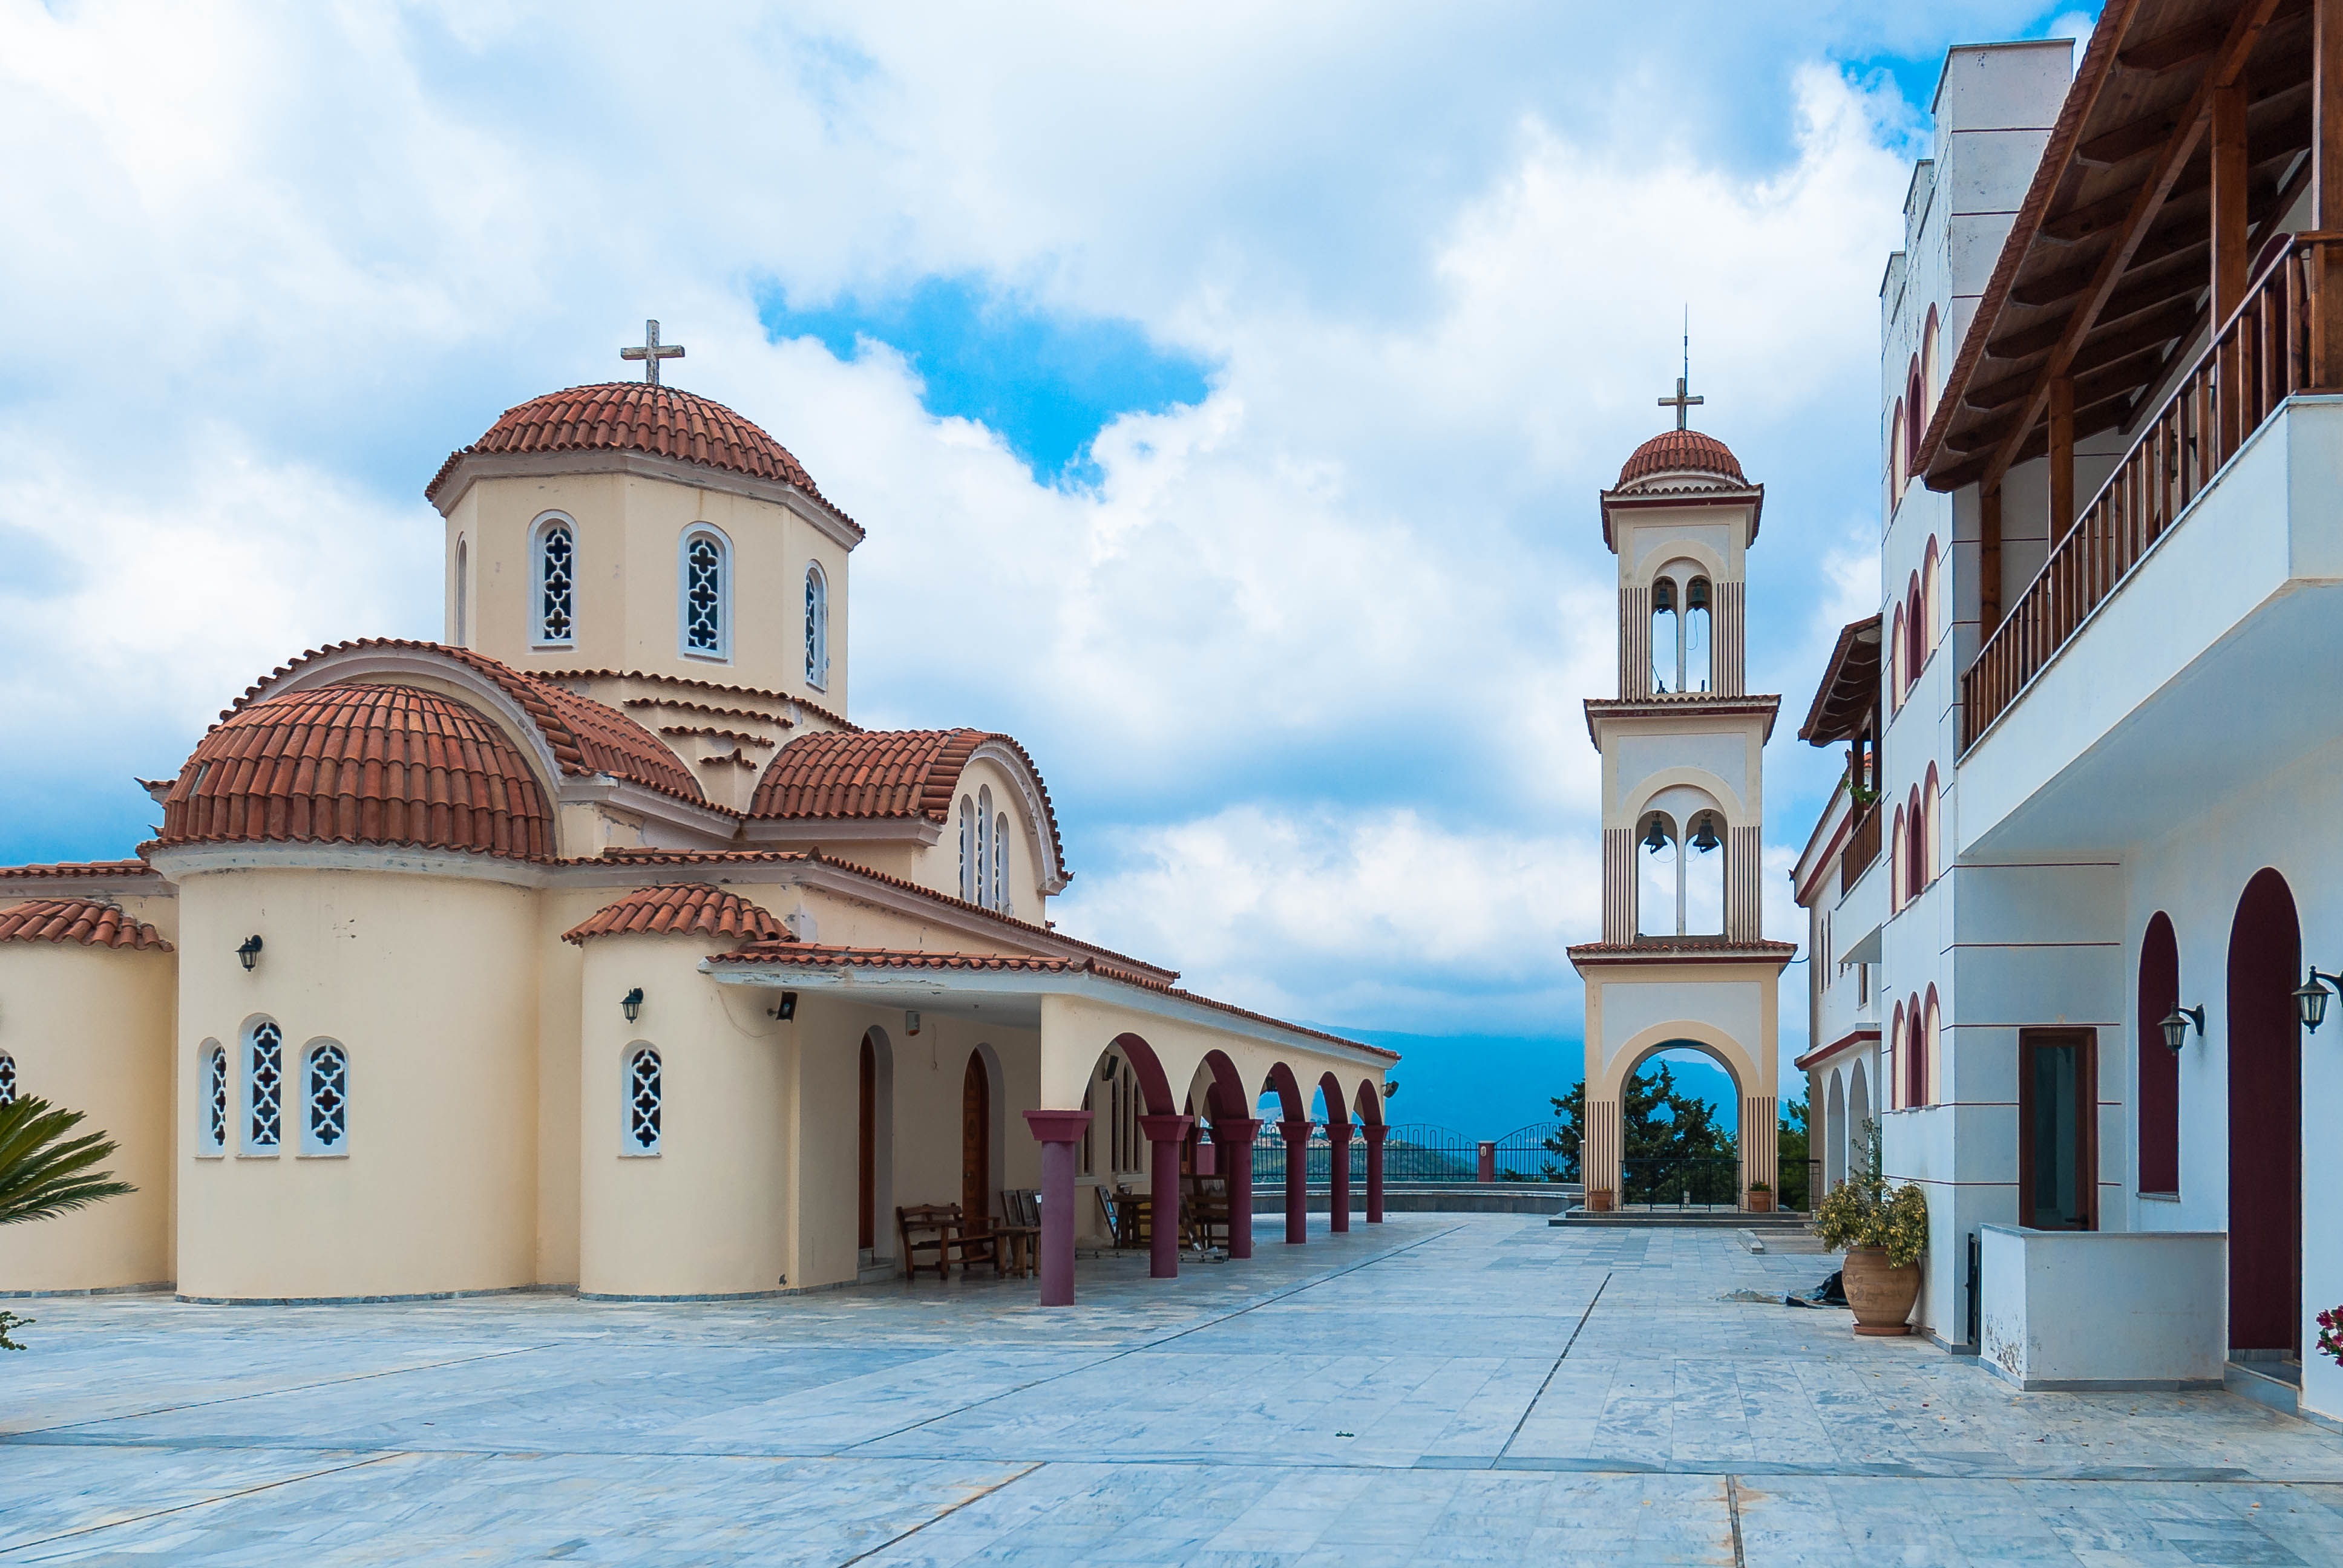
landscape, water, nature, town, building, vacation, travel, color, facade, church, tourism, place of worship, mountains, monastery, mosque, estate, crete, spanish missions in california